Belted plaid

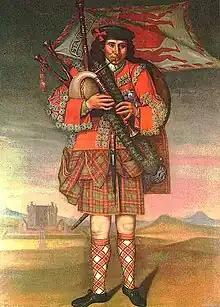
"The Grant Piper" by Richard Waitt, 1714. The pattern of the piper's belted plaid differs from any modern Grant tartan.

The belted plaid is a large blanket-like piece of fabric which is wrapped around the body with the material pleated or, more accurately, loosely gathered and secured at the waist by means of a belt. Typically, a portion of the belted plaid hangs down to about the knees (for men) or ankles (for women) with the rest of the material being wrapped up around the upper body in a variety of ways and pinned or otherwise secured to keep it in place.